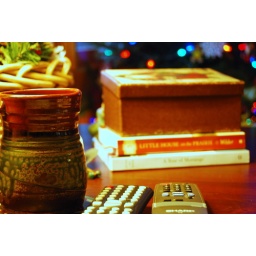
Trying different points of focus on the same scene, the table beside my reading chair in the LR